Bryn Atkinson

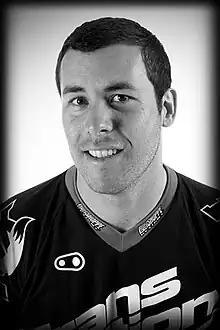
Bryn Atkinson portrait

Bryn Atkinson (born 9 December 1982, Canberra, Australian Capital Territory) is an Australian professional mountain bike racing cyclist from Townsville, QLD. He started mountain biking in 1996 and became a professional in 2002. Bryn's first introduction to the sport was through his local mountain bike club in Townsville- The Townsville Rockwheelers. Competing in several cross country type events, Bryn evolved with the sport and later found downhill. As a teenager, he moved north to Cairns, a popular location for downhill mountain biking, and host of the UCI Mountain Bike World Championships in 1996. Glen Jacobs was the course builder for that event and several other events on the World Cup, and mentored Bryn and several other downhillers in the area.